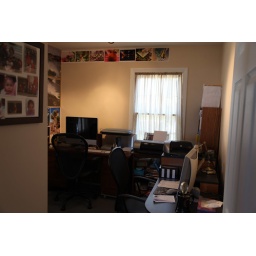
New Paint in Computer room,also new computer desk ,new light on ceiling.Paint color (Baked Scone).